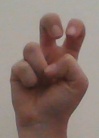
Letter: toot